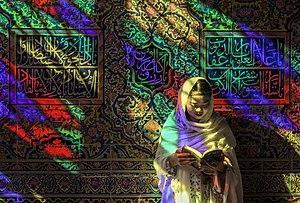
L'islam est une religion abrahamique s'appuyant sur le dogme du monothéisme absolu et prenant sa source dans le Coran, considéré comme le réceptacle de la parole de Dieu révélée, au VIIᵉ siècle en Arabie, à Mahomet, proclamé par les adhérents de l'islam comme étant le dernier prophète de Dieu. Un adepte de l'islam est appelé un musulman ; il a des devoirs cultuels, souvent appelés les « piliers de l'islam ». Les musulmans croient que Dieu est unique et indivisible et que l'islam est la religion naturelle au sens où elle n'a pas besoin de la foi en l'unicité divine pour constater l'existence de Dieu, cette vérité étant donnée tout entière dès le premier jour et dès le premier Homme. Ainsi, elle se présente comme un retour sur les pas d'Abraham, en une soumission exclusive à la volonté d'Allah.